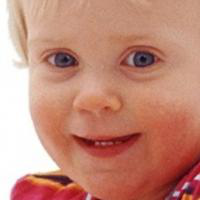
Age group: age 01-10